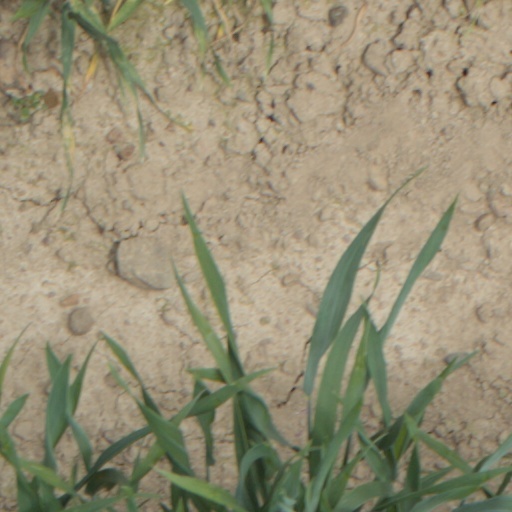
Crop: wheat